Lawi Lalang

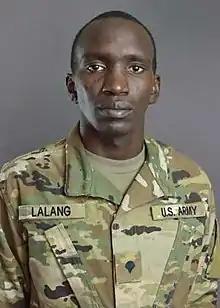

His elder brother Boaz Kiplagat Lalang is a middle-distance runner, who specialises in the 5000 metres. Lalang was drafted into the U.S. Army World Class Athlete Program on a track to becoming a U.S. citizen. He switched athletic allegiance from Kenya to the US on May 17, 2018.